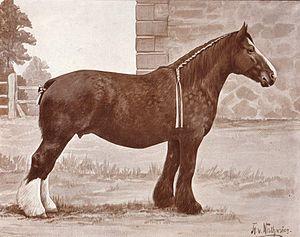
Le Shire est une race de chevaux de trait britannique originaire du centre de l'Angleterre. Il est surnommé « gentil géant » grâce à sa docilité et à sa grande taille. Le Shire détient le record du plus grand cheval au monde. Il est facilement reconnaissable avec ses fanons très abondants et ses grandes marques blanches. Encore utilisé pour le travail agricole, il est surtout médiatisé par les compagnies de brasseurs pour lesquelles il tire d'impressionnantes voitures. Exporté en Europe, aux États-Unis, au Canada et en Australie, son effectif est relativement faible mais sa popularité lui permet de se maintenir.